Monteverdi Palm Beach

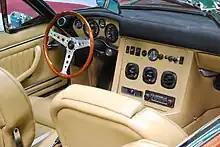
Interior

In the press, the opinion was that the Palm Beach was the convertible version of the Monteverdi Berlinetta. This was, however, inaccurate as the Palm Beach was directly based on the four-years older High Speed 375 C. The Palm Beach was the second convertible model built by Monteverdi on a High Speed chassis. The first featured different styling cues.